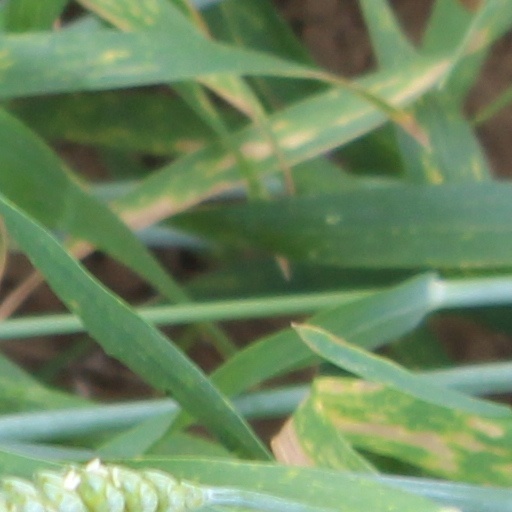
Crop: wheat